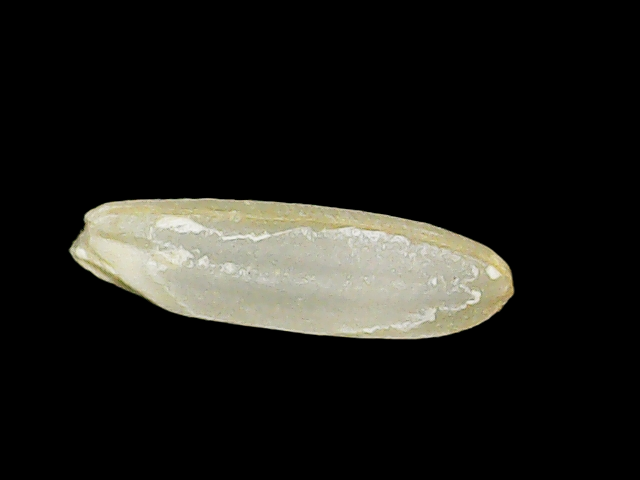
Rice variety: Binadhan17